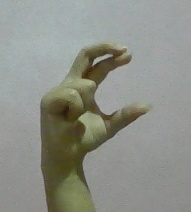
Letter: thal